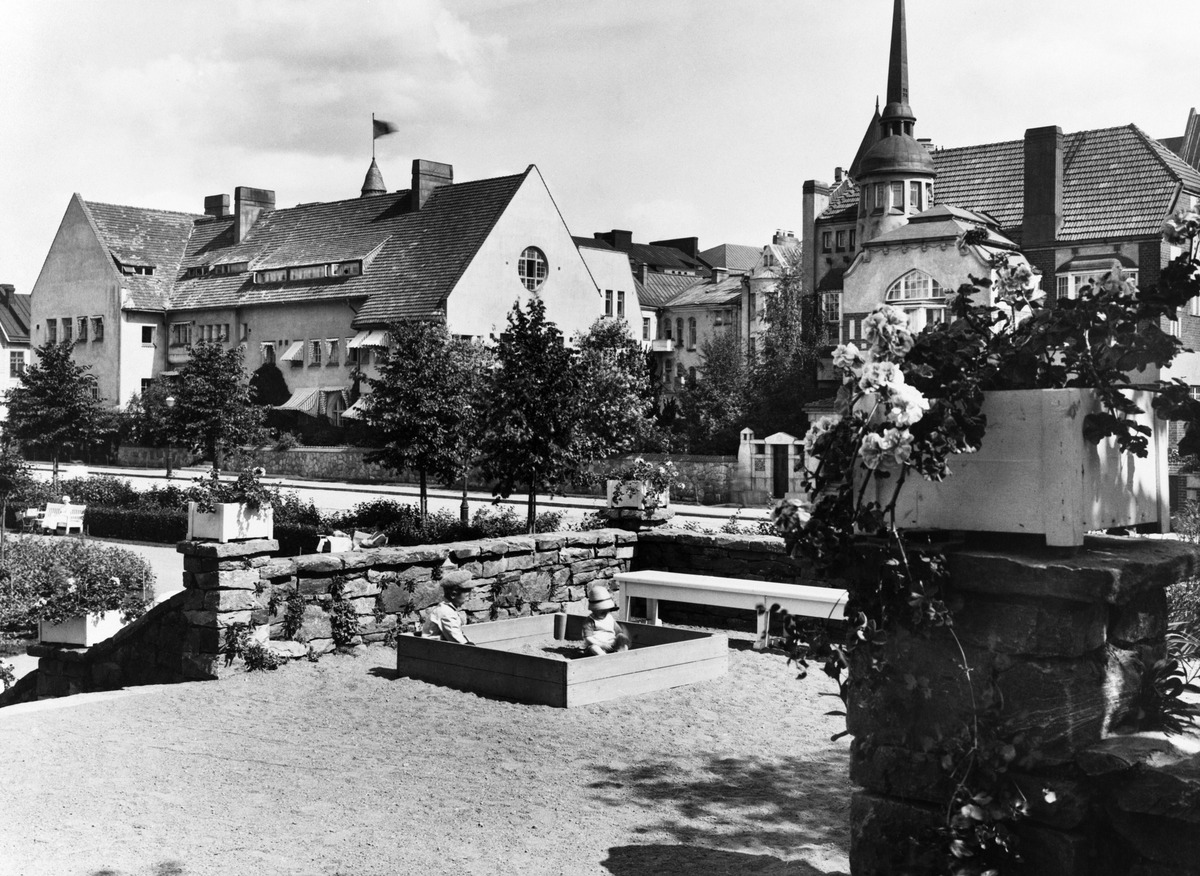
Eiran puisto
sisällön kuvaus: Eiran puisto. Lapsia hiekkalaatikolla kiviaidan vieressä. Takana Laivurinkatu 29, 27, 25, 23. mustavalkoinen
Ajankohta: kuvausaika 1910 -luvun alku
Paikka: Suomi, Uusimaa, Helsinki, Ullanlinna Helsinki, Eiran puisto. Laivurinkatu 29, 27, 25, 23
Aiheet: rakennukset asuinrakennukset, puistot, leikkipaikat, lapset pojat, leikit ulkoleikit, aidat, tornit, kasvit puutarhakasvit